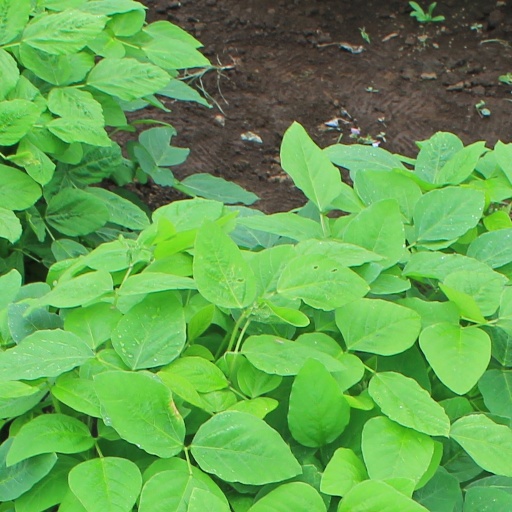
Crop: soybean